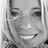
Emotion: happy